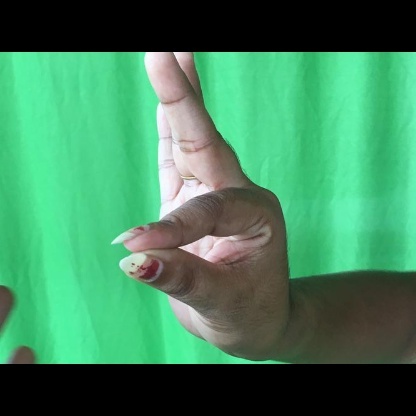
Mudra: Hamsasyam